John Tuomey

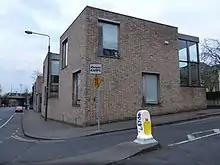
Multidenominational school, Ranelagh, Dublin, for which O'Donnell & Tuomey were nominated for the 6th Mies van der Rohe Award for European Architecture.

Tuomey studied architecture at University College Dublin (UCD), graduating in 1976 and then joining Stirling Wilford & Associates. With them he worked on projects including the Neue Staatsgalerie, Stuttgart. In 1988 he founded In 1991 he was the managing director of Group '91 Architects, who oversaw the transformation of Temple Bar, Dublin.